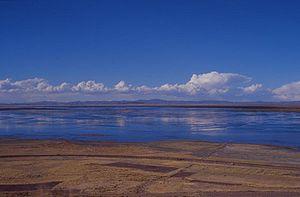
On appelle plongée en altitude la plongée sous-marine effectuée en altitude, là où la pression atmosphérique est inférieure à celle au niveau de la mer. Cette activité se pratique principalement dans les lacs d'altitude et nécessite une préparation particulière pour le plongeur, car en plus des contraintes liées à la température plus faible d'altitude, le calcul des temps de décompression est modifié.